Haplogroup A (mtDNA)

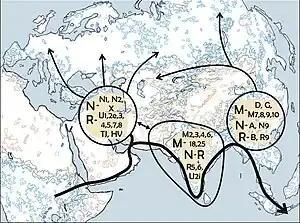
mtDNA-based chart of possible large human migrations.

Haplogroup A is believed to have arisen in Asia some 30,000–50,000 years BC. Its ancestral haplogroup was Haplogroup N. However, the extant diversity of mitochondrial genomes that belong to Haplogroup A is low relative to the degree of divergence from its nearest outgroups in haplogroup N, which suggests that extant members of Haplogroup A might be descended from a population that has emerged from a bottleneck approximately 20,000 years ago.